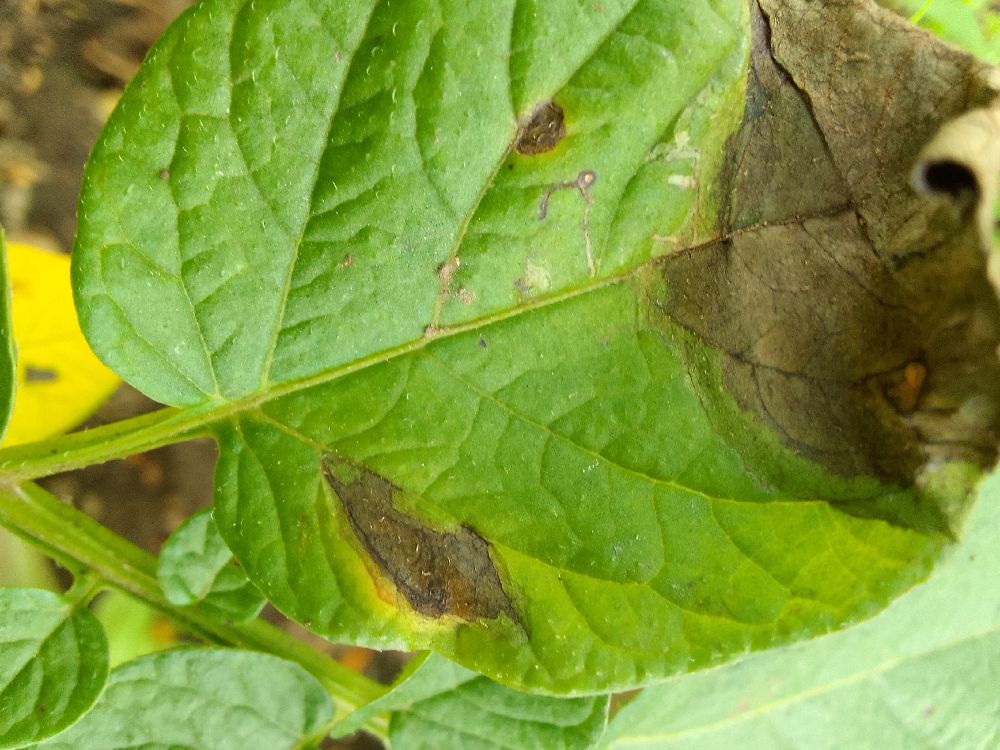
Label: Late blight